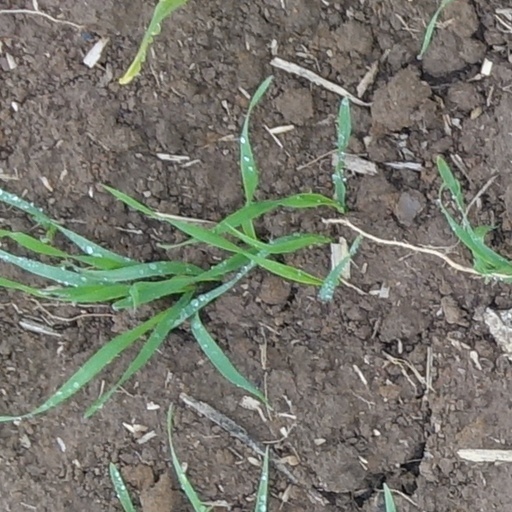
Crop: wheat